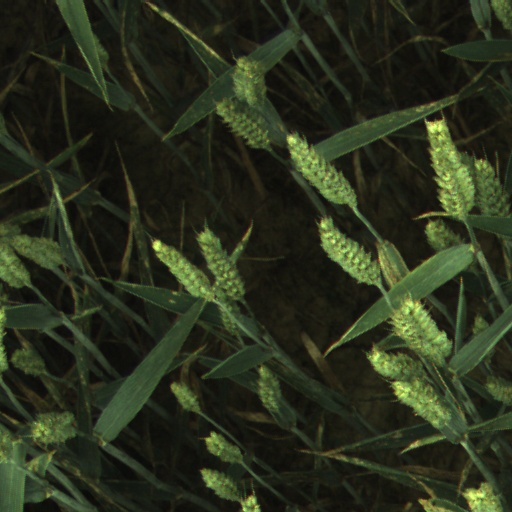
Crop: wheat